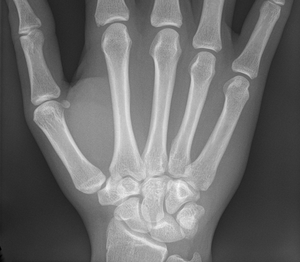
Le métacarpe est l'ensemble des os formant le squelette de la paume de la main. Le métacarpe est uni dans sa partie supérieure avec le carpe et se prolonge au niveau de sa partie inférieure par les phalanges. Ces os sont unis par les muscles interosseux.